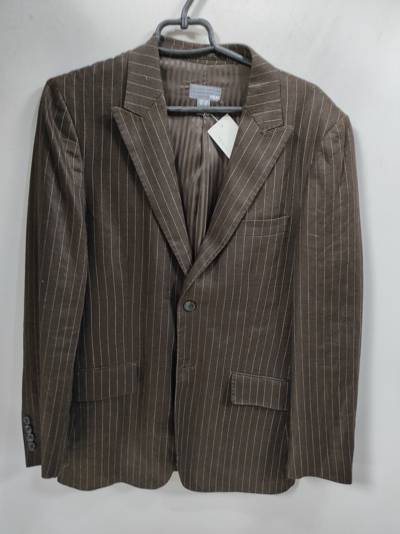
Waste category: clothes